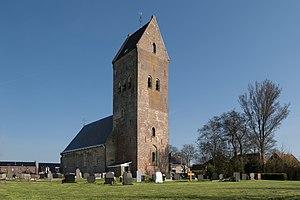
Parrega est un village de la commune néerlandaise de Súdwest Fryslân, dans la province de Frise. Son nom en frison est Parregea.